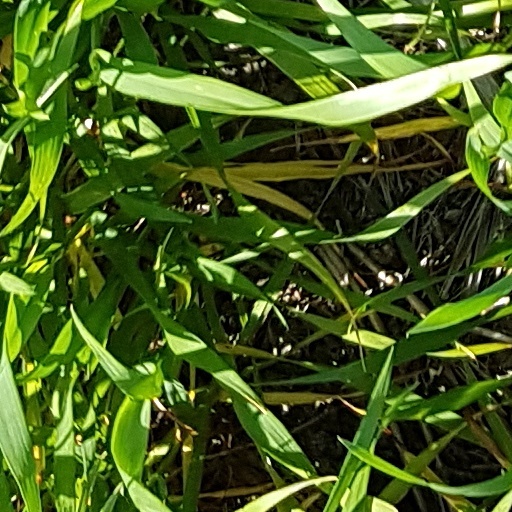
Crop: wheat